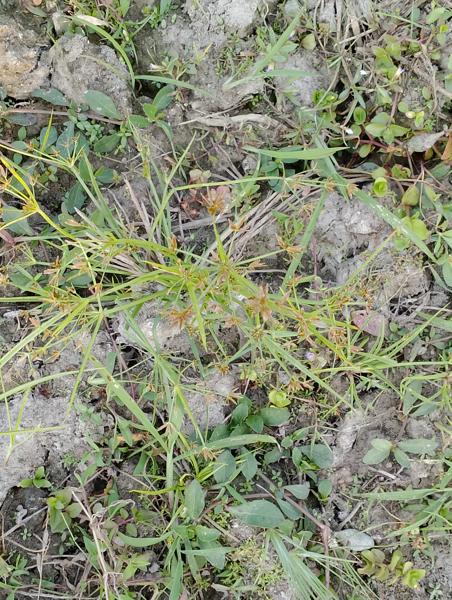
Weed species: Cyperus ochraceus